Muriel Craigie

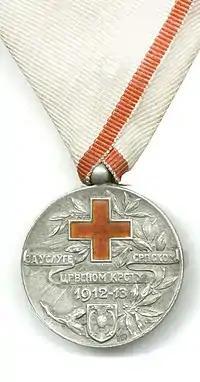
Example of Serbian Red Cross medal

Craigie served as Press and Appeals Secretary at the SWH headquarters and was awarded a medal in recognition of her service to the Serbian Red Cross, by the Crown Prince of Serbia with a letter from His Excellency M. Jovanović.